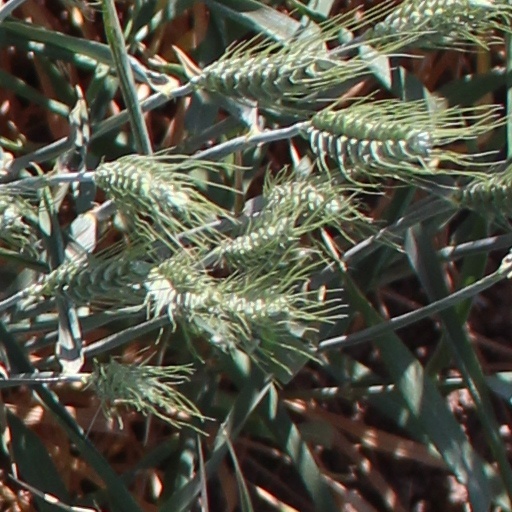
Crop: wheat